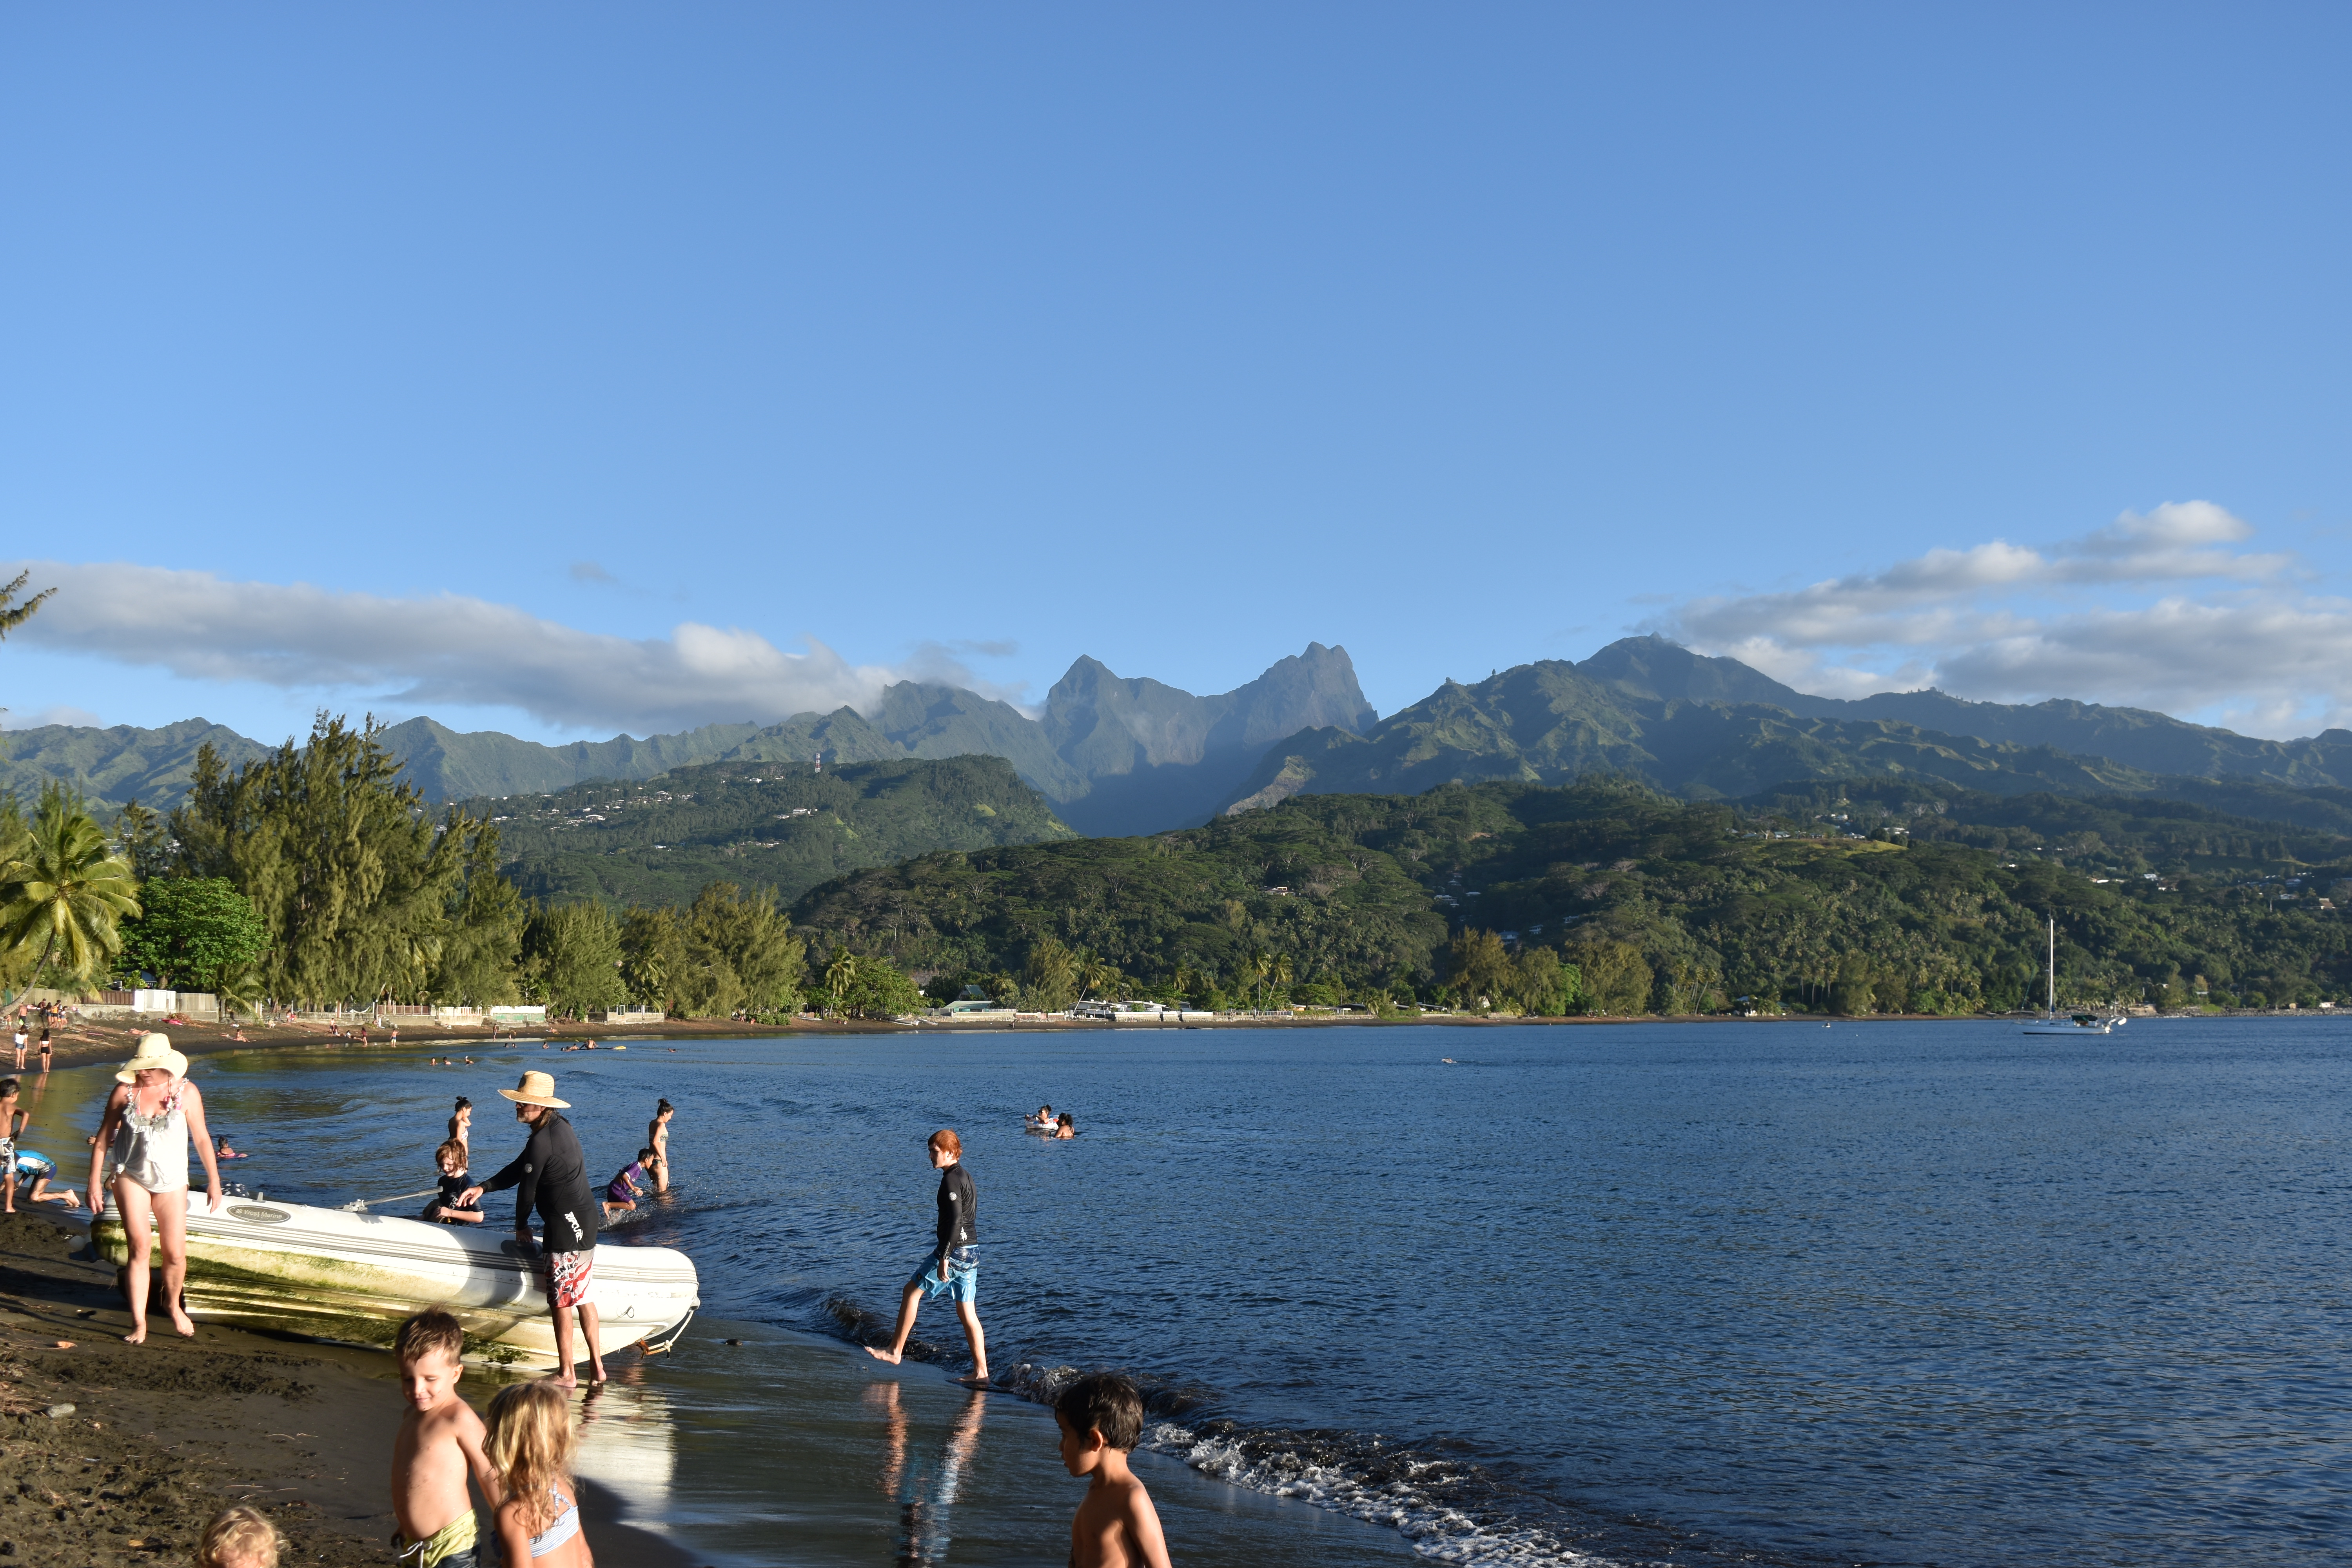
ocean, lake, water, tourism, river, sky, mountain, reservoir, leisure, lake district, shore, vacation, mountain range, coast, hill, summer, hill station, loch, recreation, sea, sound, inlet, bank, cloud, vehicle, fjord, coastal and oceanic landforms, national park, travel, bay, boating